Sir John Acton, 6th Baronet

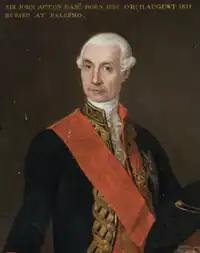
"Sir John Acton, Bart. Born 1736 Ob. 11 August 1811. Buried at Palermo". Attributed to Giovanni Griffoni, Collection of Coughton Court, Warwickshire

Sir John Francis Edward Acton, 6th Baronet (3 June 1736 12 August 1811) was a French-born English gentleman who served as Commander of the naval forces of the Grand Duchy of Tuscany and later as Prime Minister of the Kingdom of Naples under Ferdinand IV. He served at Naples during the turbulent times when French Revolutionary fervour under Napoleon was sweeping across Europe and threatening to extinguish the monarchy he served.